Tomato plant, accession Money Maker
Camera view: bottom (45 deg); turntable rotation: 240 degrees
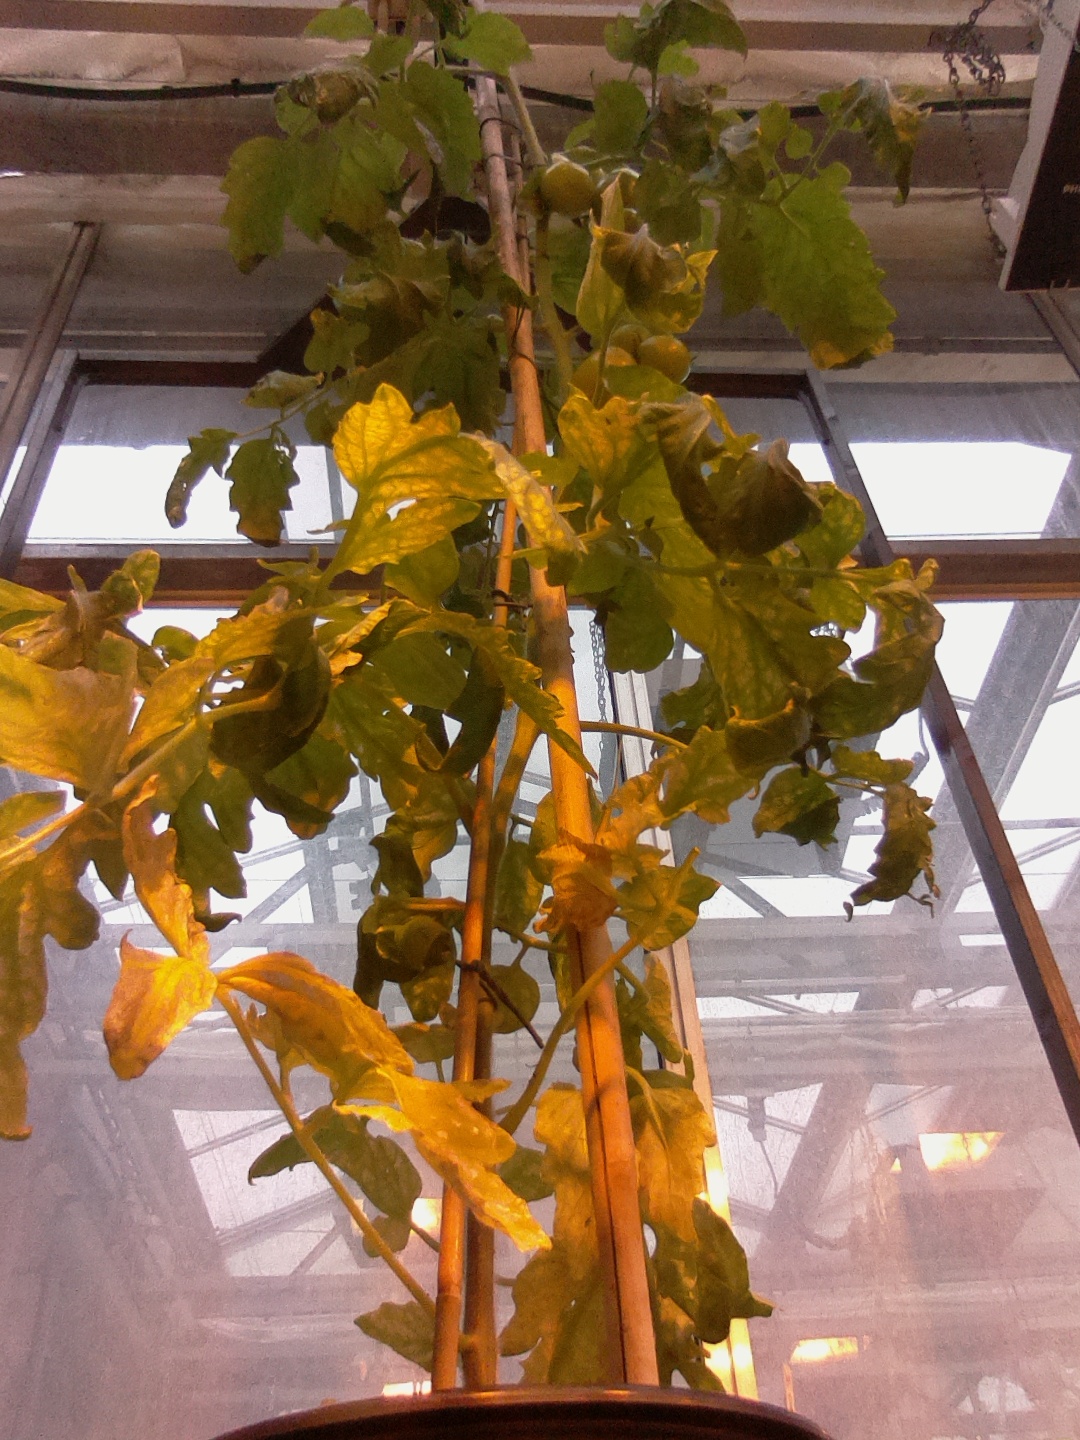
BBCH growth stage 77: 70%-80% of final fruit size